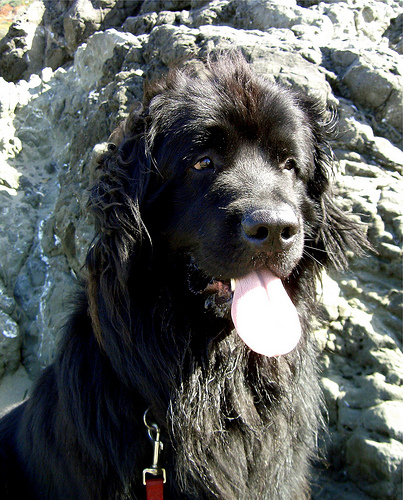
Animal: dog
Breed: newfoundland